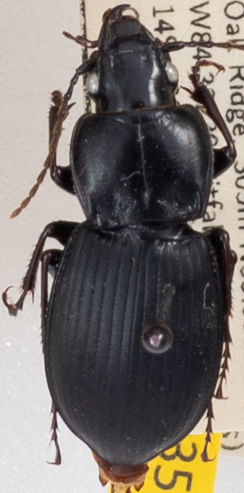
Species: Cyclotrachelus sigillatus
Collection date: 2022-09-14
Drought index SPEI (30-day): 0.3
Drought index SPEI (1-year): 0.39
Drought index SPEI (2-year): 0.594